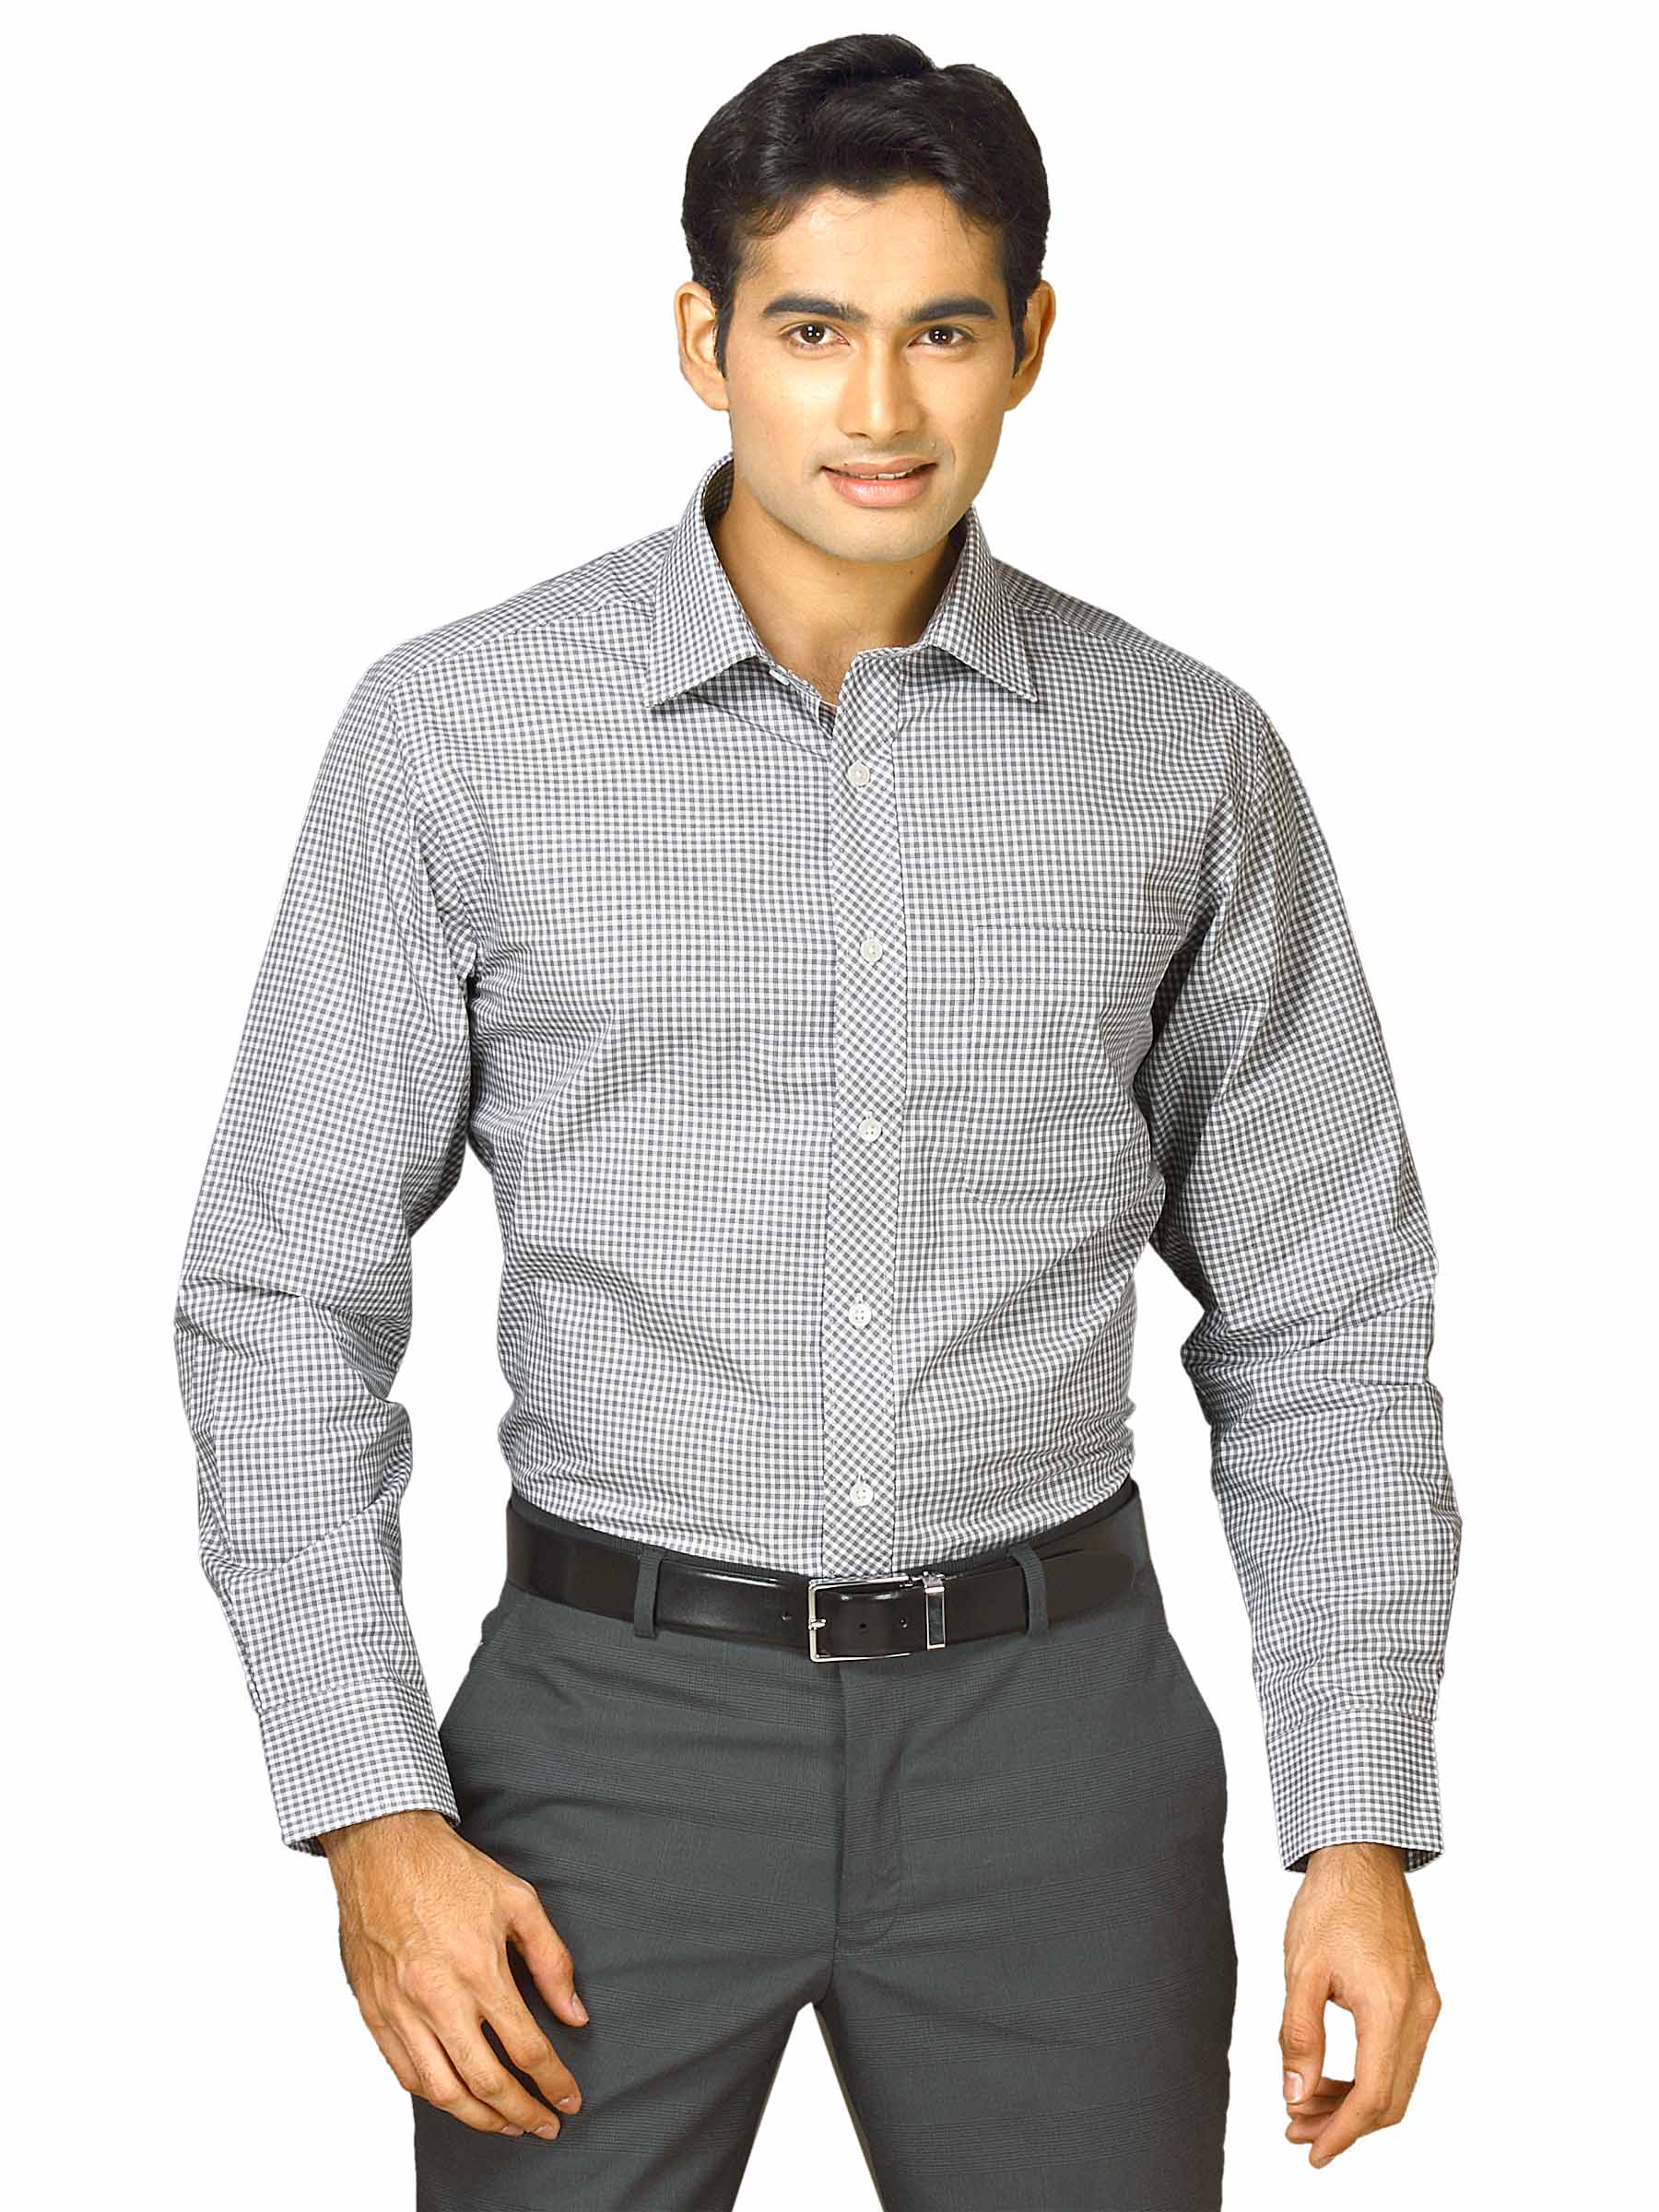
John Miller Men Black & White Check Shirt
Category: Apparel / Topwear / Shirts
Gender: Men
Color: Black
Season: Fall 2011
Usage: Formal